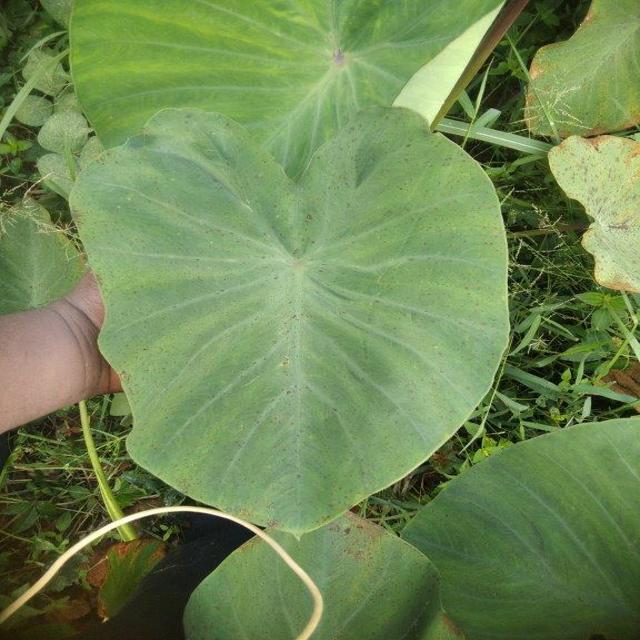
Label: Early_Blight